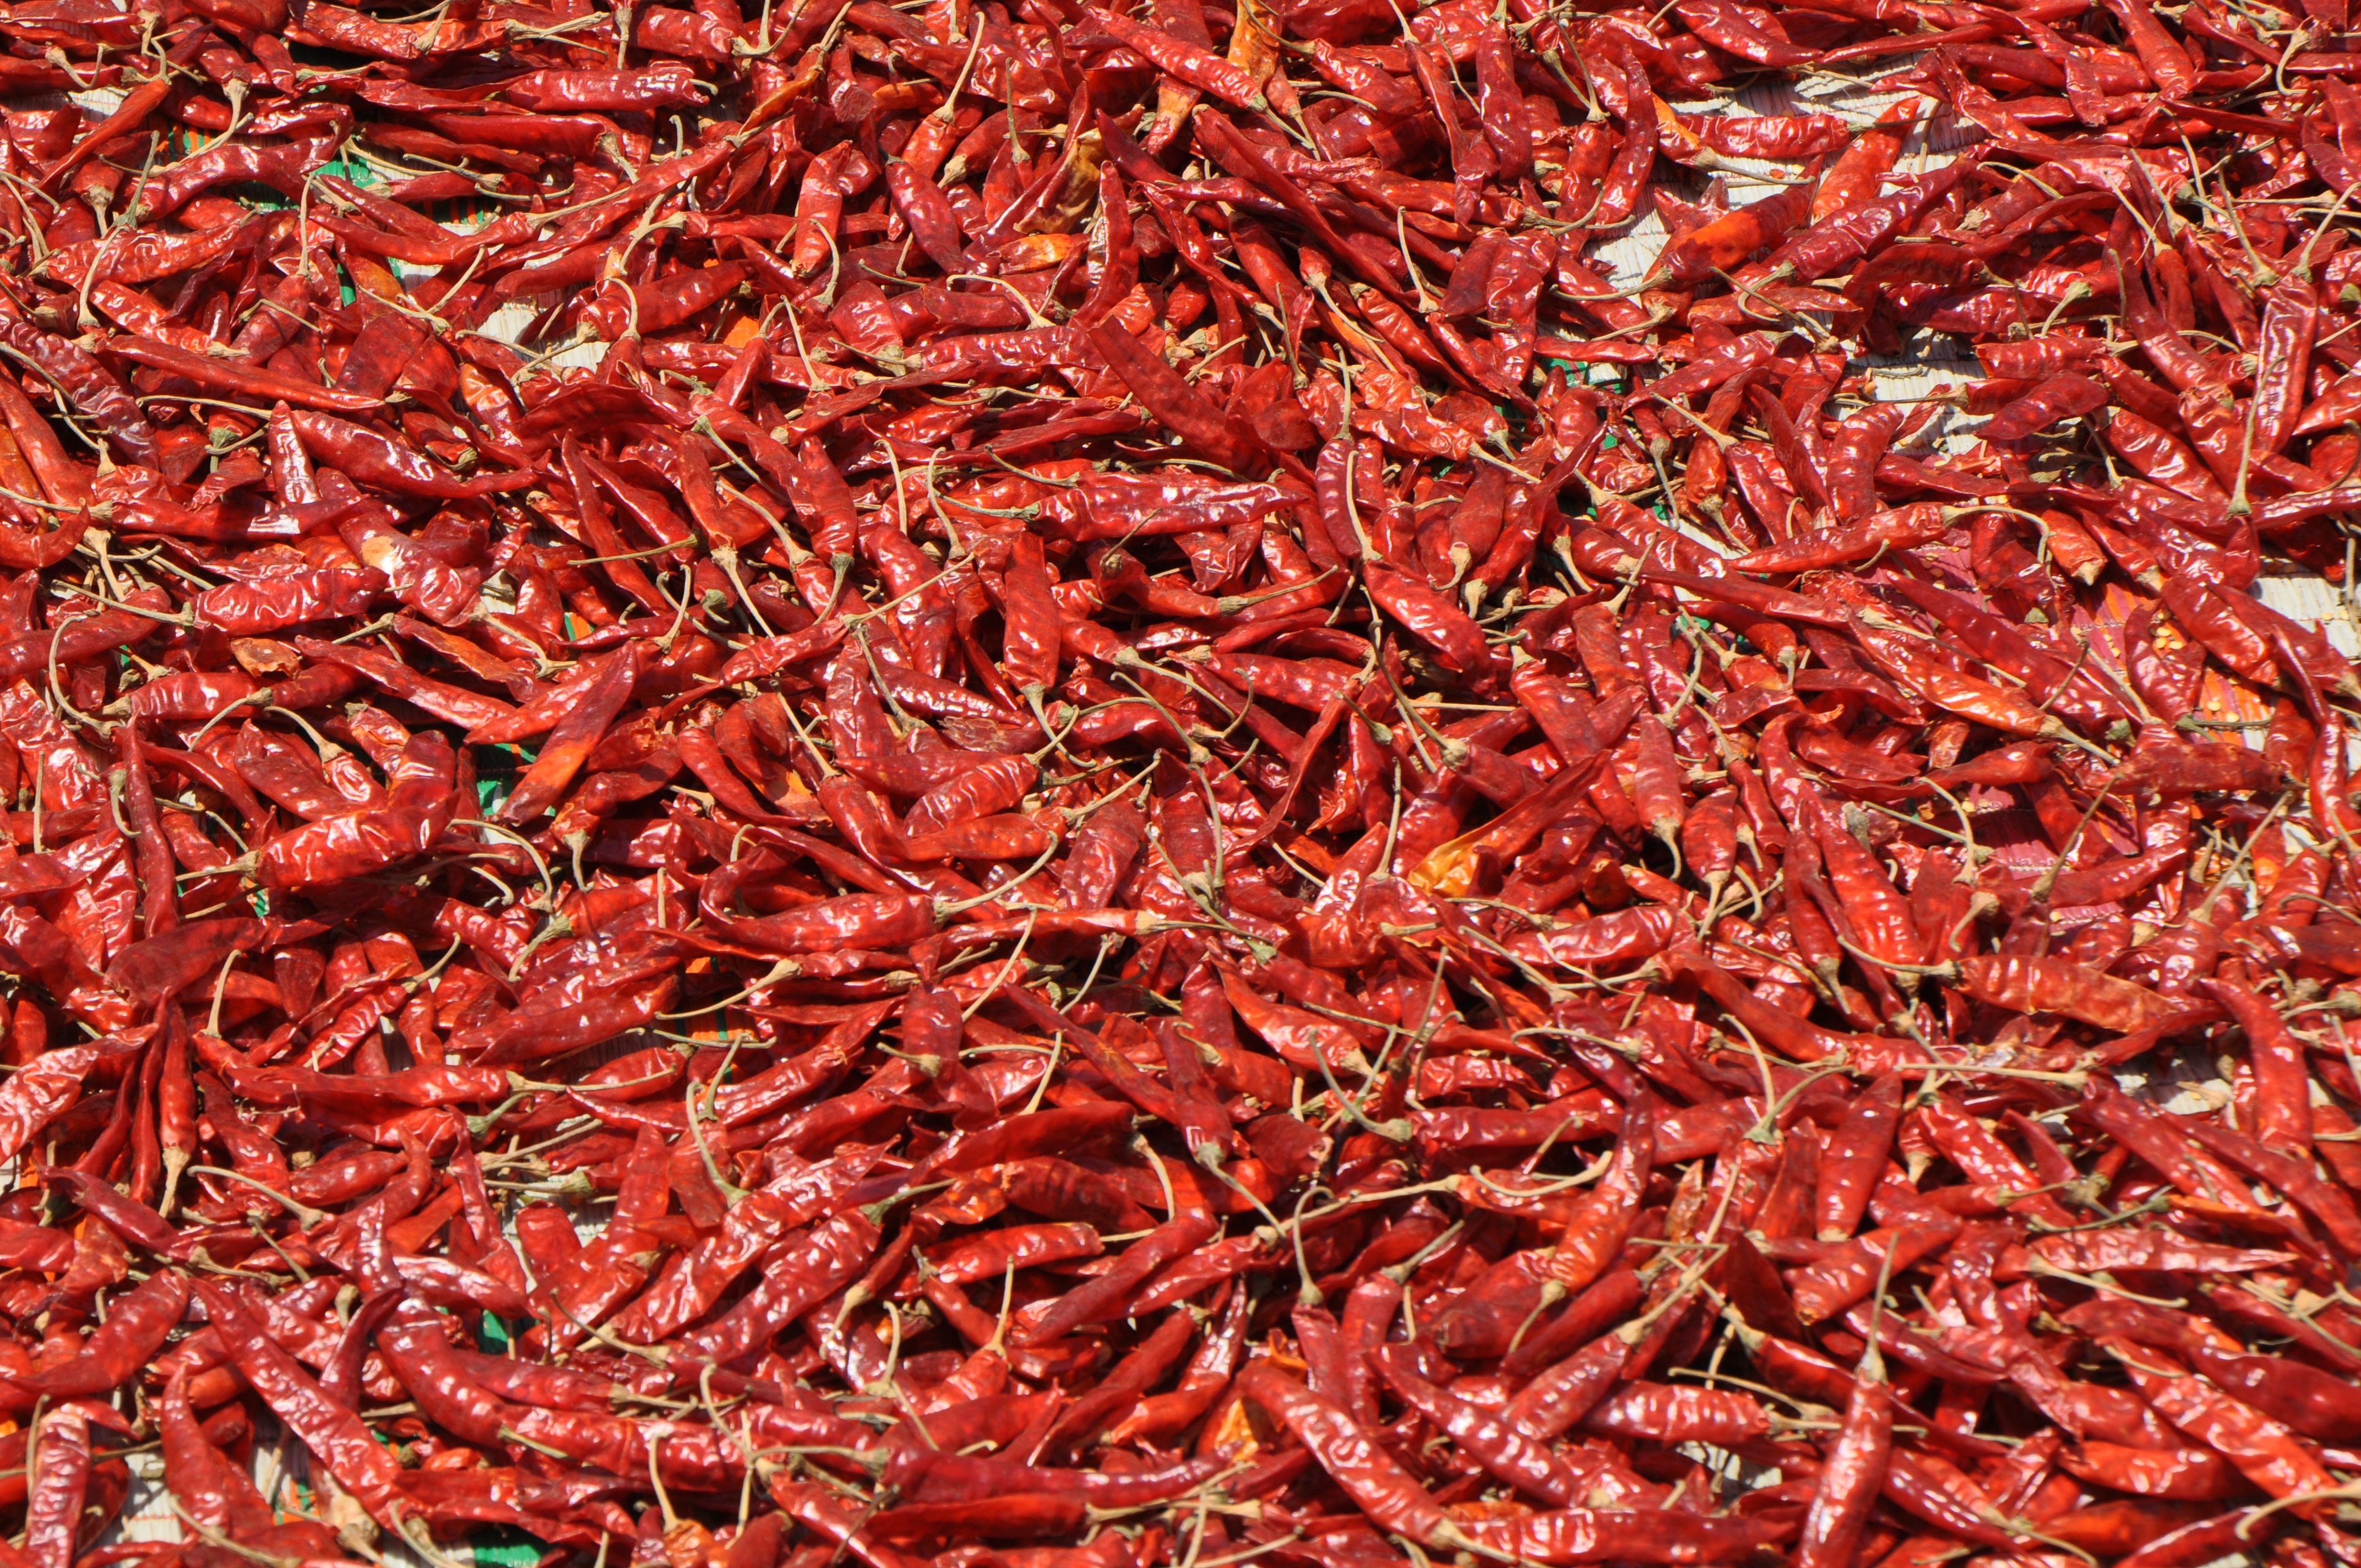
plant, flower, food, pepper, spice, red, cooking, produce, vegetable, hot, chilli, flowering plant, chili pepper, cayenne pepper, land plant, bird's eye chili, bell peppers and chili peppers, seafood boil